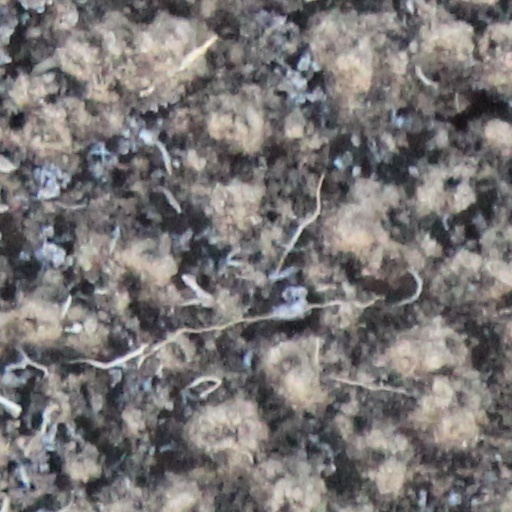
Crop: wheat